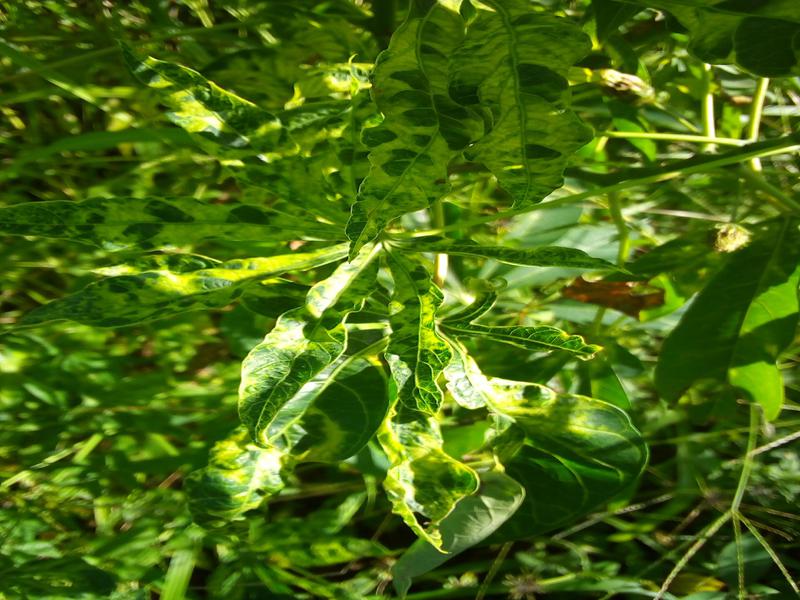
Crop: cassava
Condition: mosaic_disease